Kapasia Upazila

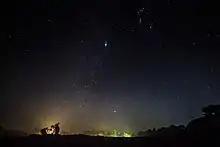

Kapasia is a part of Gazipur District's Agricultural Area. Fishery is also popular along with farming. There has been an earlier project in Kapasia Upazila where the WorldFish Center with funding from the International Fund for Agricultural Development (IFAD) and the Danish International Development Agency (Danida), had researched on farming systems and had introduced adaptive integrated aquaculture practices.